Portlethen

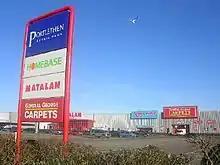

Portlethen has four main shopping areas: Portlethen Retail Park, The Green, Muirend Court and Rowanbank Court.